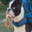
Label: dog